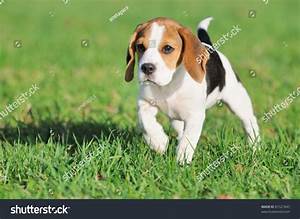
Label: cane